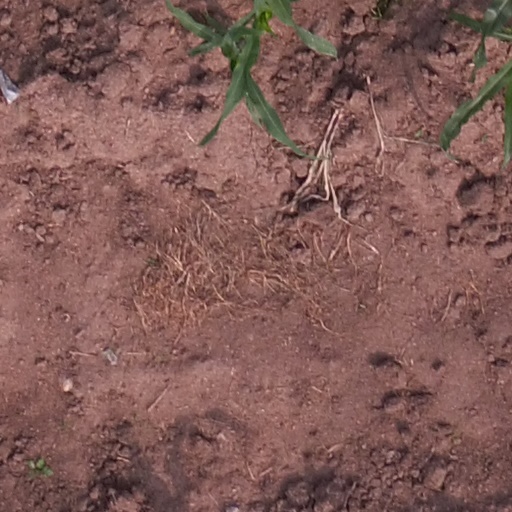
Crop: maize; corn